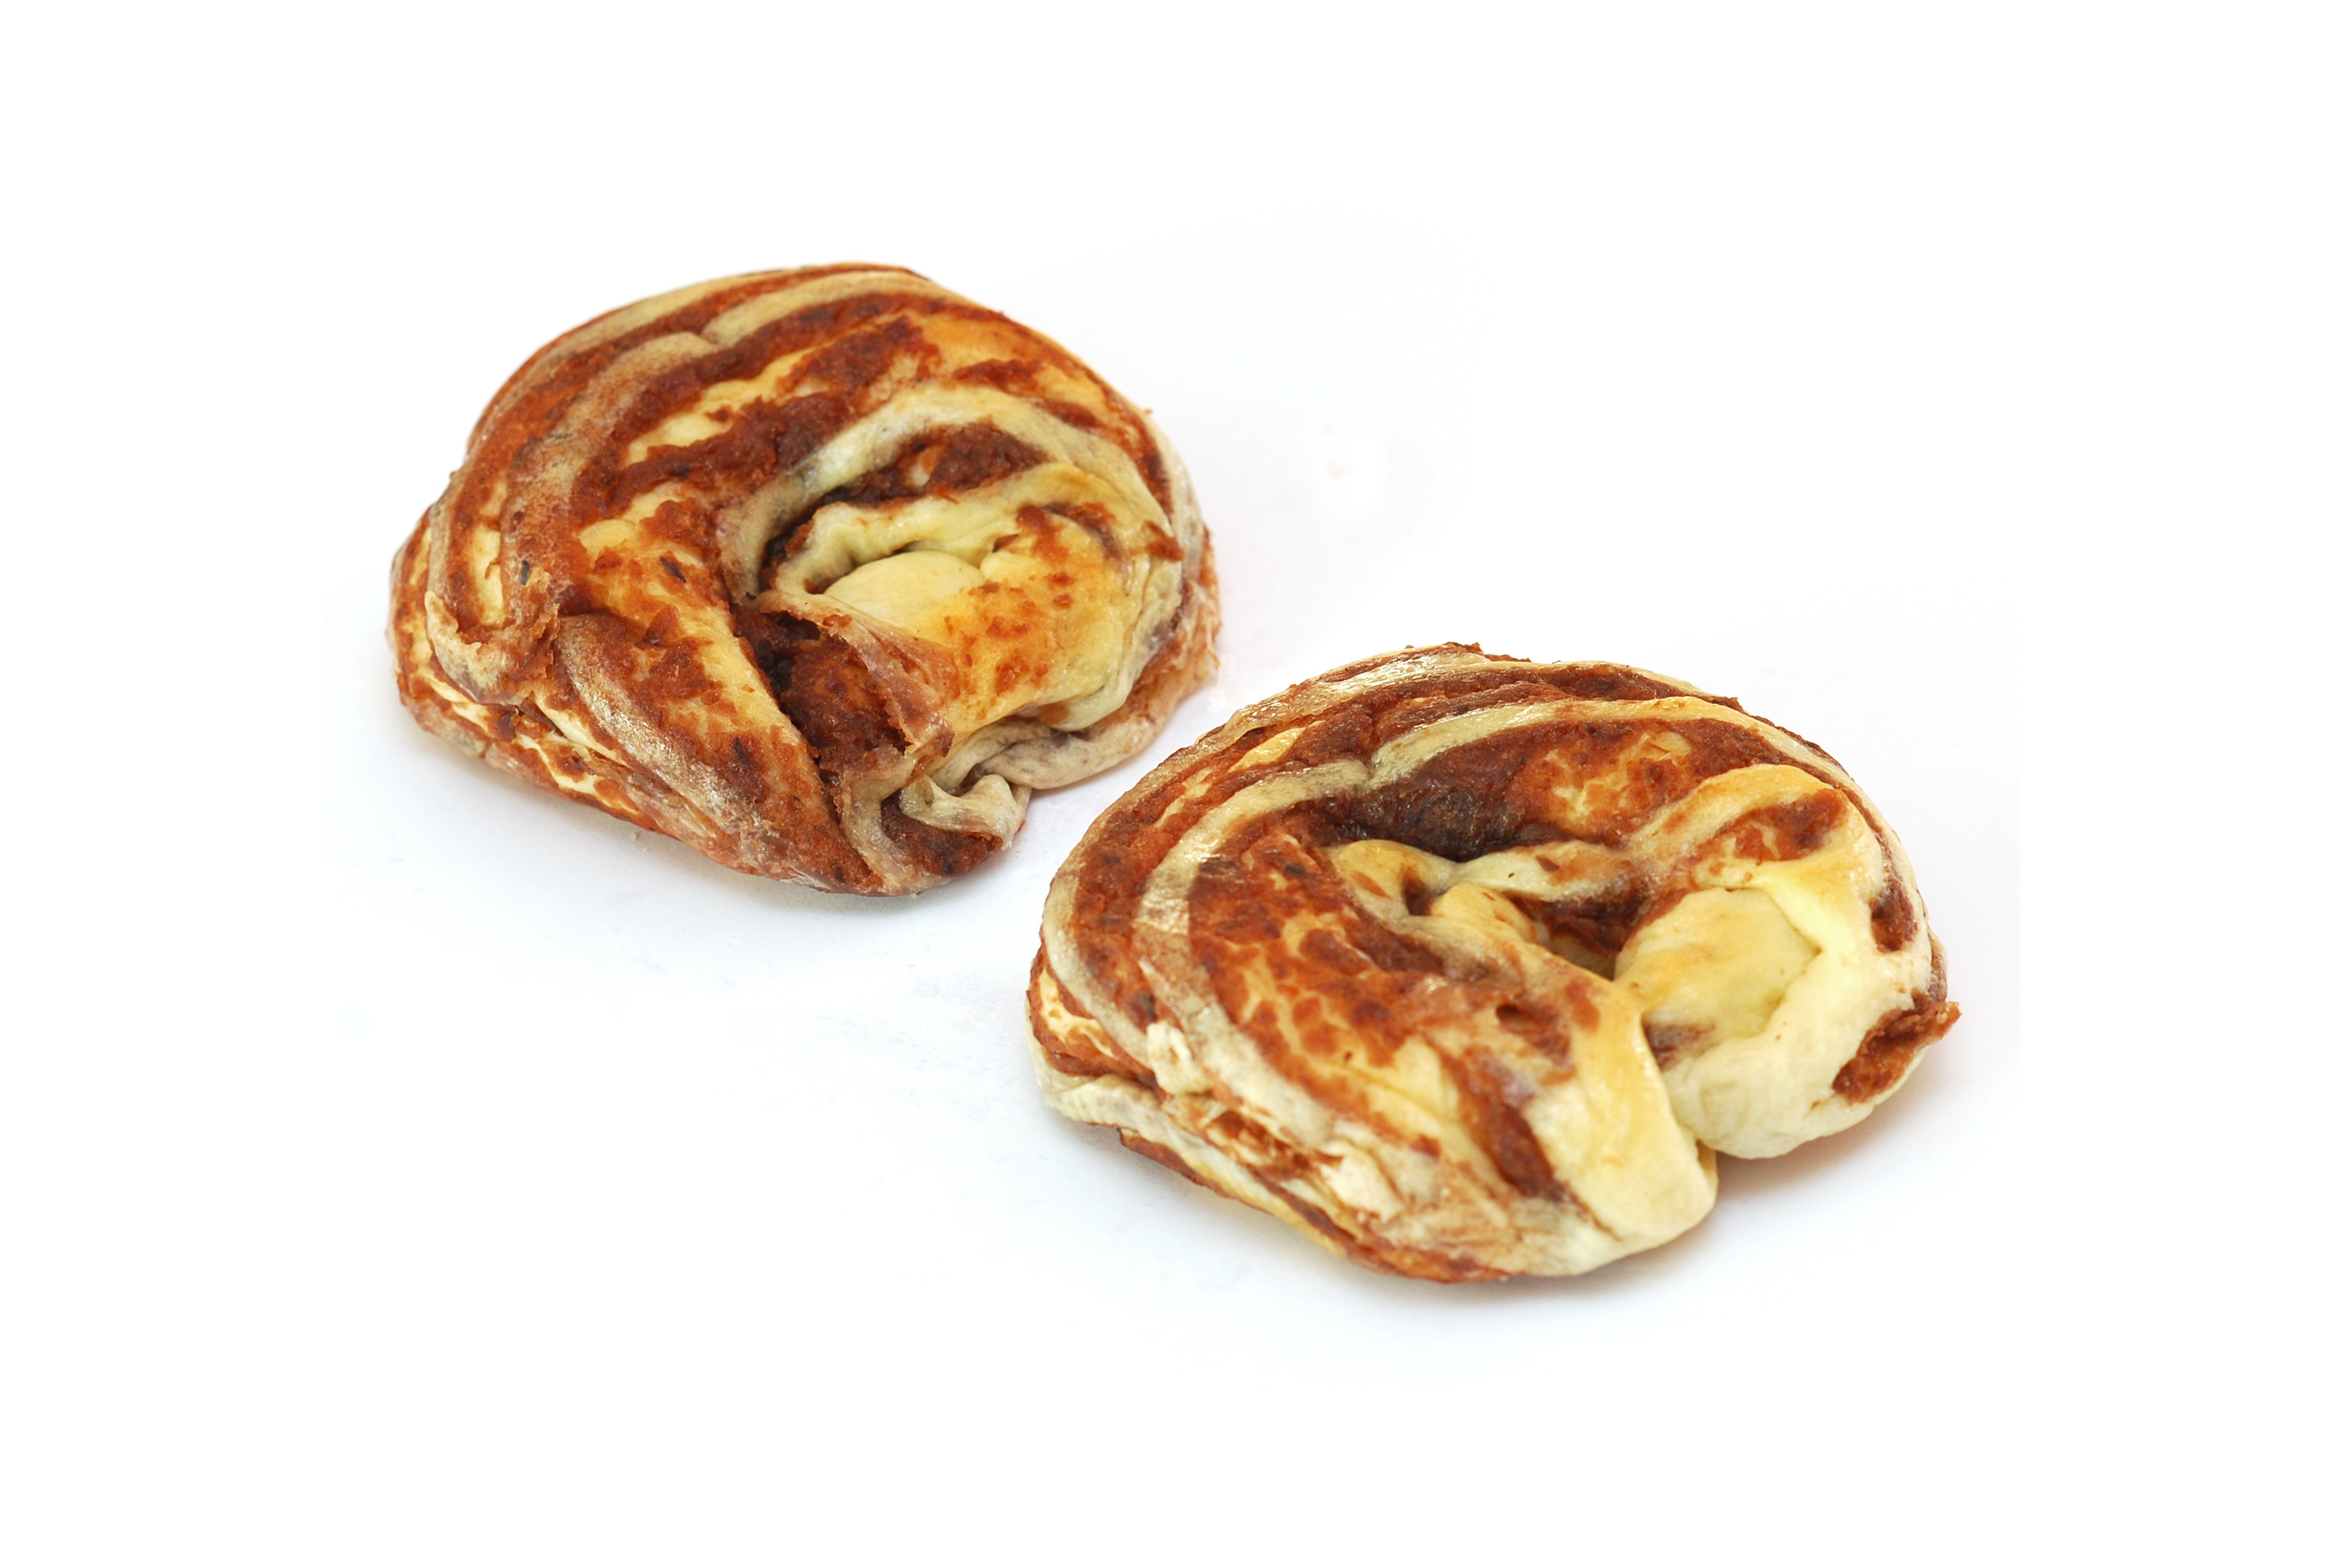
dish, meal, food, produce, breakfast, dessert, cuisine, bread, bakery, sweets, baked goods, danish pastry